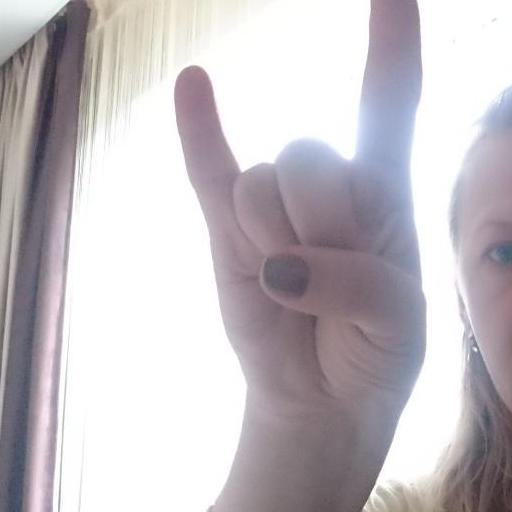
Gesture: rock